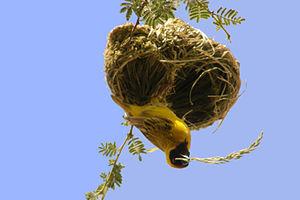
Tisserin masqué
Le parc national d'Etosha est une grande aire protégée de Namibie située dans la région du Kunene, à 400 km au nord de la capitale Windhoek et à 125 km au sud de la frontière avec l'Angola. Créée comme réserve de chasse en 1907, à l'ère de la colonisation allemande, elle couvrait à l'origine 93 240 km². En 1967 elle obtient le statut de parc national, mais dans l'intervalle sa superficie a été réduite à 22 935 km². Le public n'a accès qu'à un tiers du parc environ, correspondant au lac salé asséché du pan d'Etosha. Visité par 200 000 personnes chaque année, Etosha constitue l'un des hauts lieux du tourisme en Namibie et l'une des plus grandes réserves animalières d'Afrique, abritant notamment 114 espèces de mammifères et 340 espèces d'oiseaux.
Le Tisserin à tête rousse ou Tisserin à front noir ou Tisserin masqué est une espèce d'oiseaux de la famille des Ploceidae.